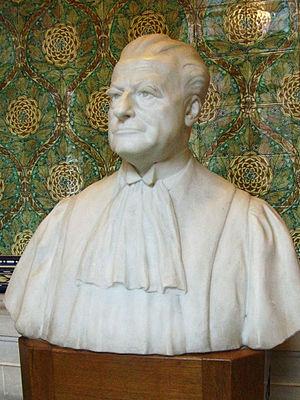
Buste de Bernard Loder se trouvant dans le Palais de la Paix Peace Palace Den Haag The Hague La Haye
Le palais de la Paix est le siège de la Cour permanente d'arbitrage, de la Cour internationale de justice des Nations unies, de l'Académie de droit international de La Haye et de la bibliothèque du Palais de la Paix, à La Haye.